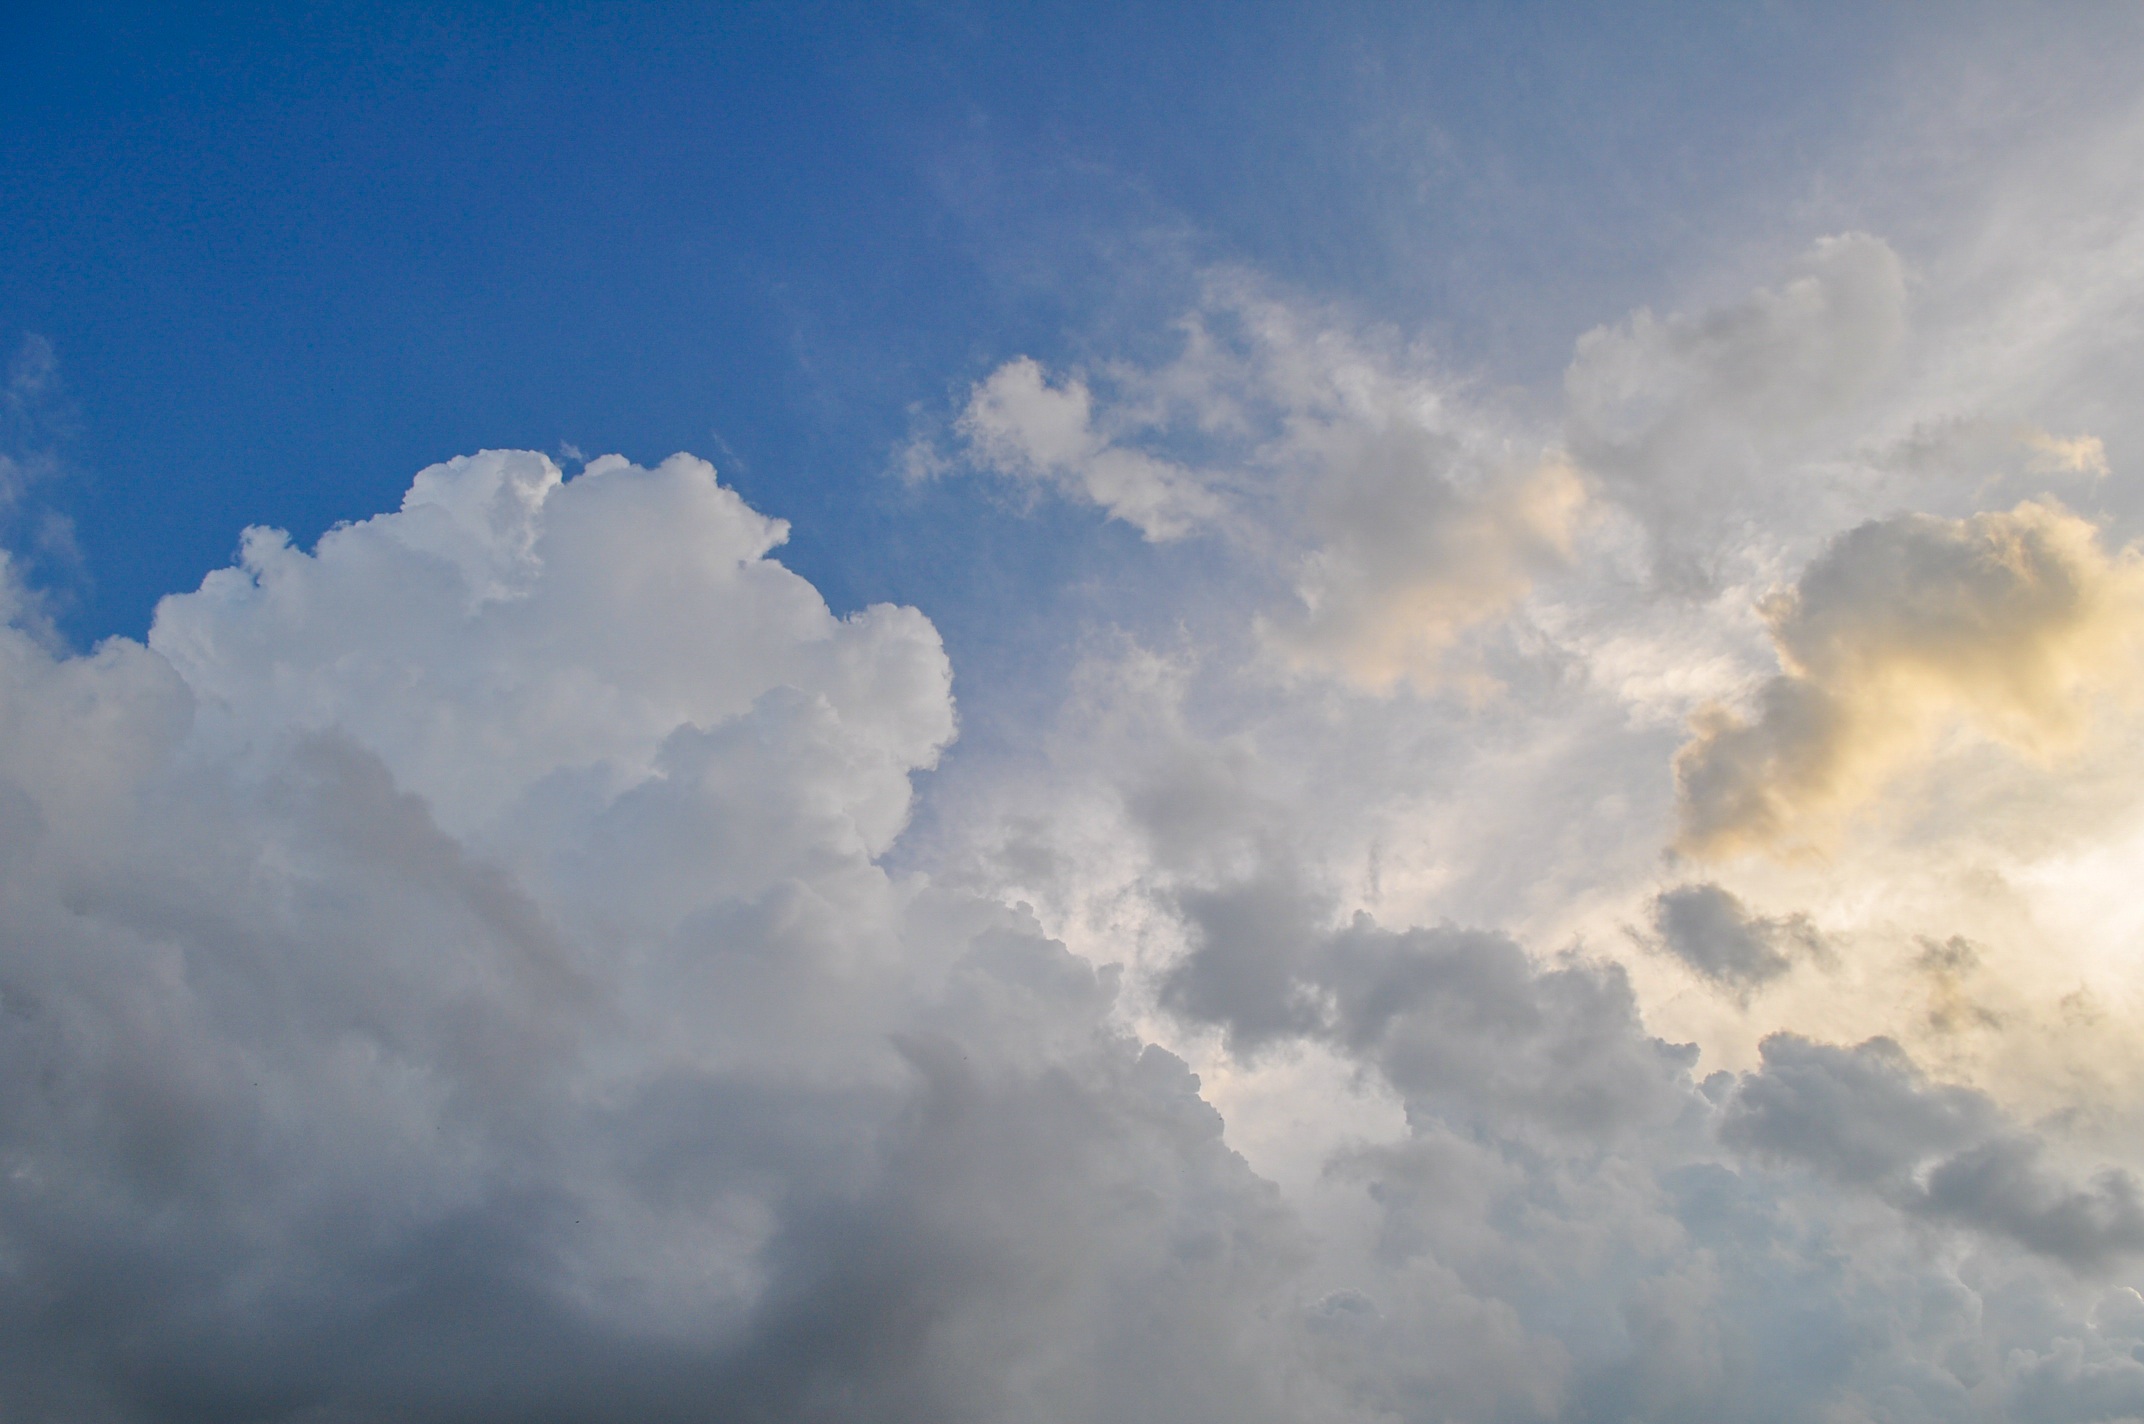
cloud, sky, sunlight, atmosphere, daytime, cumulus, meteorological phenomenon, atmosphere of earth